Isonokami no Maro

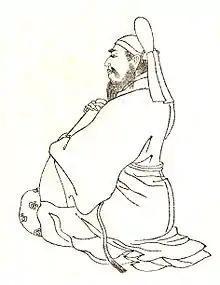
Illustration by Kikuchi Yōsai, from "Zenken Kojitsu"

was a Japanese statesman of the Asuka period and early Nara period His family name was Mononobe no Muraji, later Mononobe no Ason and Isonokami no Ason. He attained the court rank of and "sadaijin", and posthumously .